Lusty Lady

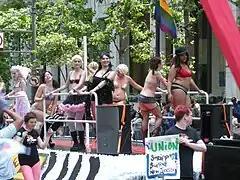
Float of the Lusty Lady at the 2008 San Francisco Pride parade

The San Francisco Lusty Lady was located at 1033 Kearny Street, in the Broadway strip club district of North Beach. It was open 24 hours a day, though the live stage was closed between 3 and 11 am.